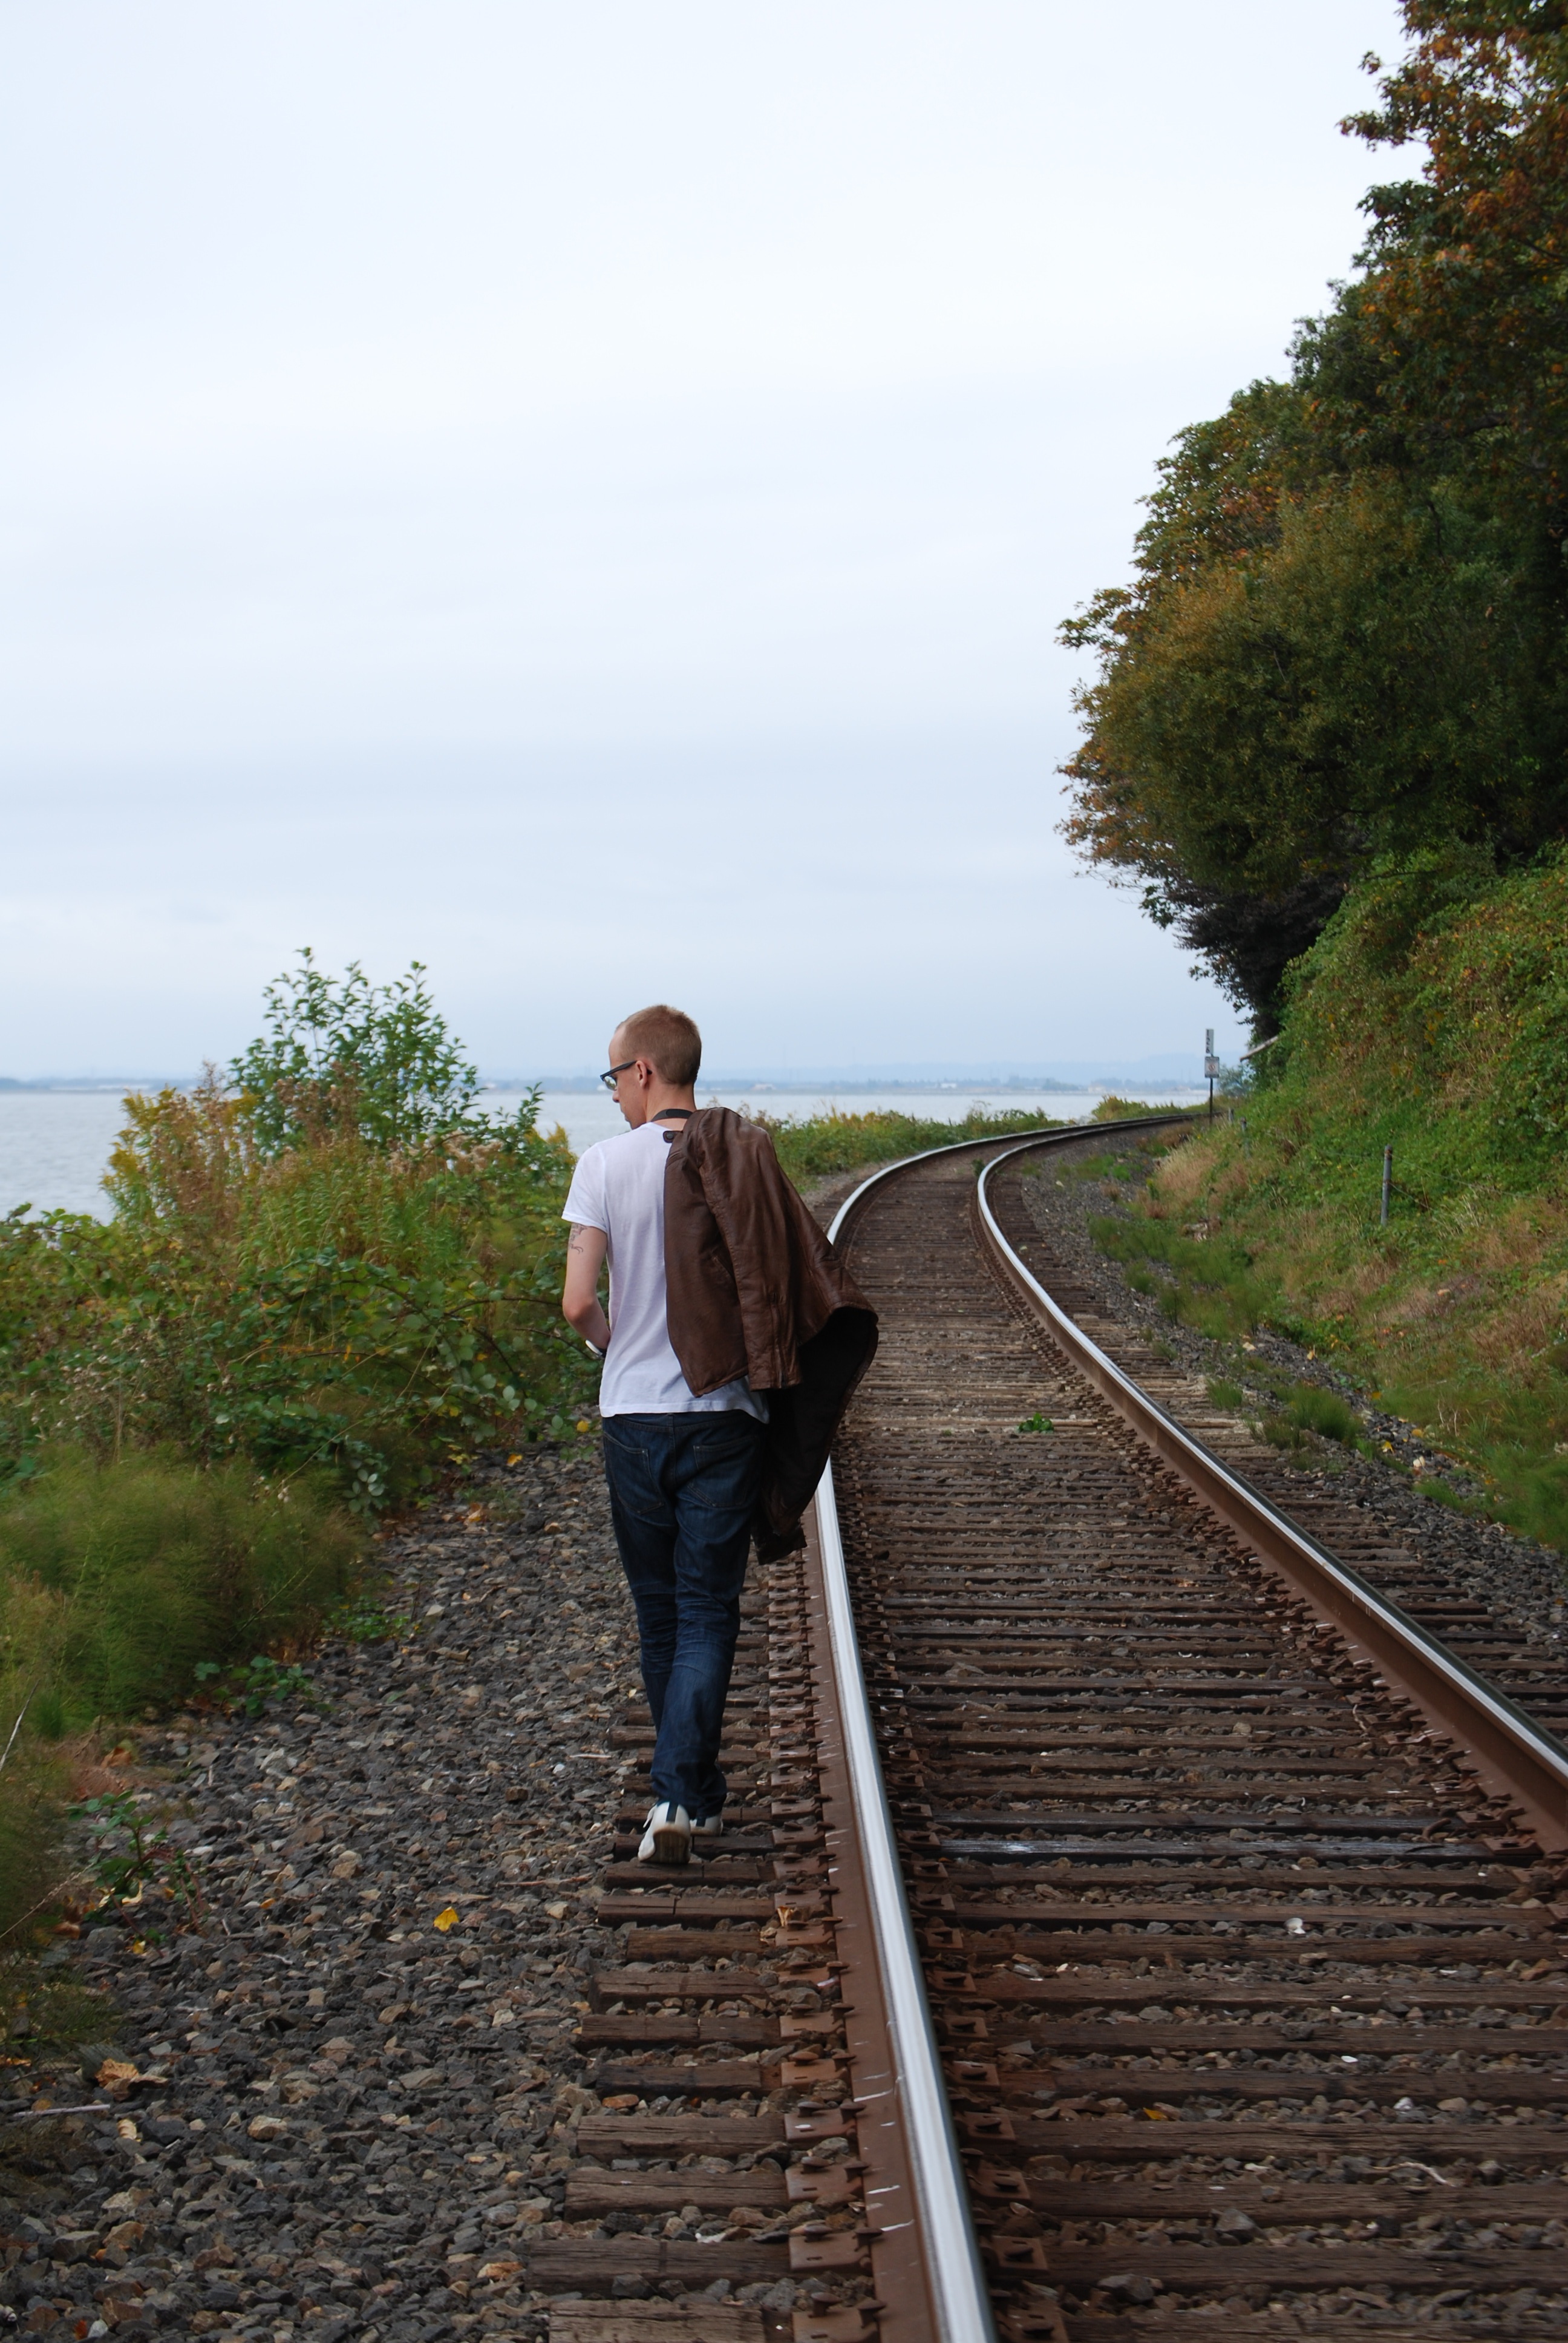
man, water, walking, people, track, railway, railroad, train, vacation, male, transport, vehicle, journey, metal, jacket, trees, rocks, distant